Bill George (dog dealer)

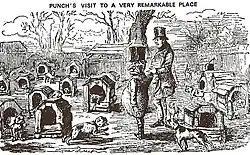
Mr. Punch visits Bill George at Canine Castle.

George's first job was as a butcher's boy. A bareknuckle prizefighter, he later became an apprentice to Ben White of 'May Tree Cottage', Kensal New Town, a dealer of Old English Bulldogs, the ancestral breed of Bulldog used for dog fighting and bull-baiting. Kensal New Town was a rough working class area with many Irish immigrants and the scene of Protestant-Catholic conflicts. He was indirectly part of an incident in 1825, sponsored by Sam Wedgbury, who had bought a dog from White, and a menagerie owner called George Wombwell, involving lion-baiting by Bulldogs. George is said to have unsuccessfully attempted to dissuade the participants from continuing in this bloody enterprise. The outcome was that one of the lions was injured and several dogs were killed, leading to public outrage and a local ordinance banning the use of dogs for fighting. The practice continued in secret, however, and White's kennels remained in operation, with George continuing to work for him.